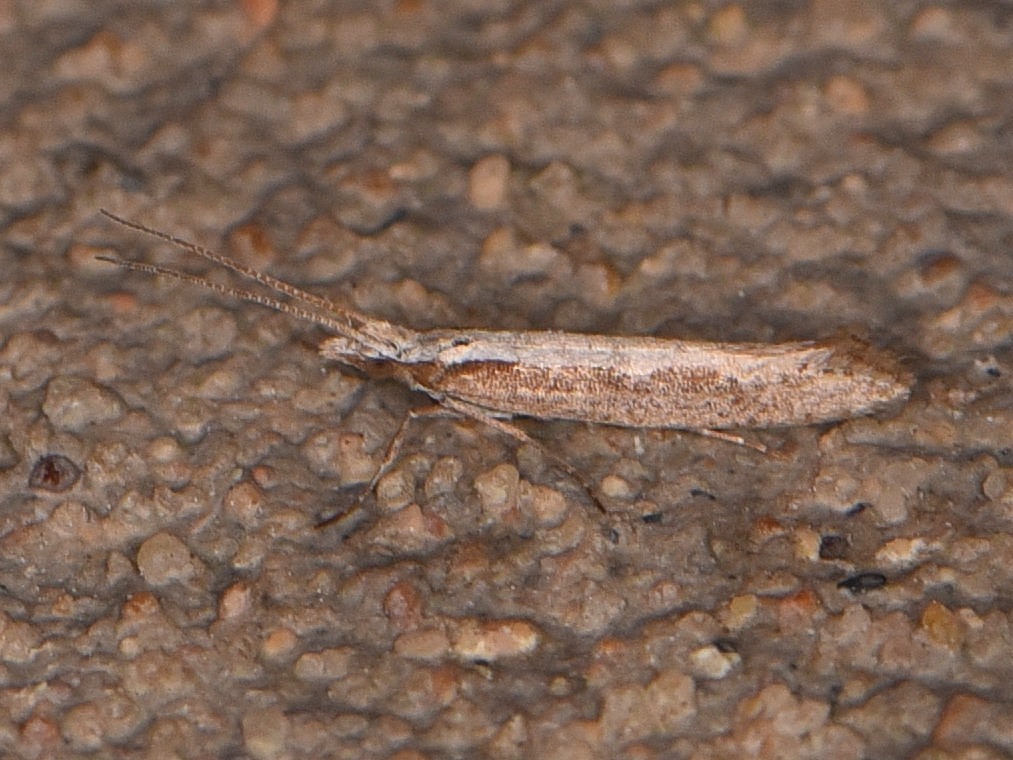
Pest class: diamondback_moth